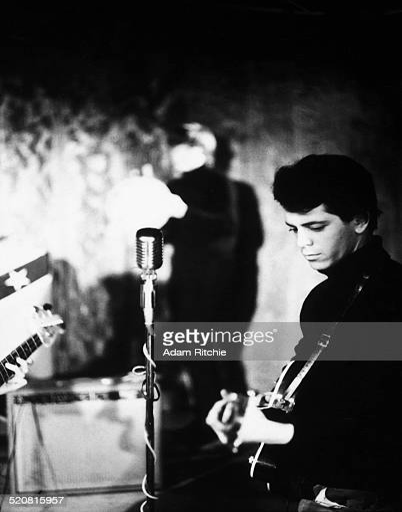
protopunk artist performs on stage